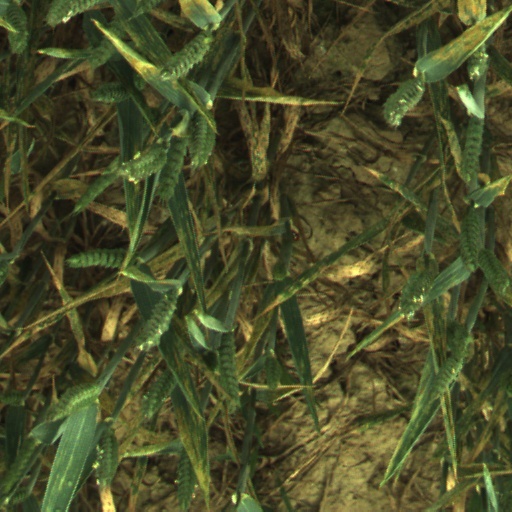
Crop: wheat